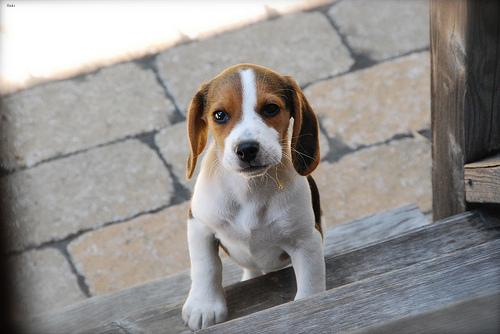
Breed: beagle